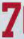
Number: 7